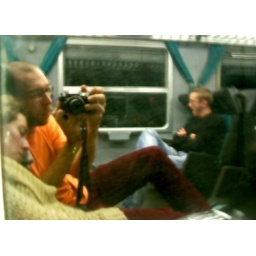
I know it's blurred... We were reflected in the window glass, and I shot while the train was running...